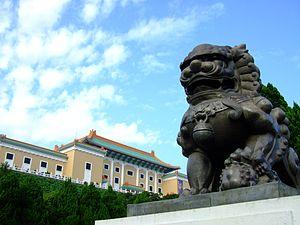
Les lions gardiens ou lions gardiens impériaux chinois, traditionnellement appelés en chinois simplement shi, et souvent appelés « lions de Fo » ou « chiens de Fo » en Occident, sont une représentation commune du lion dans la Chine impériale.